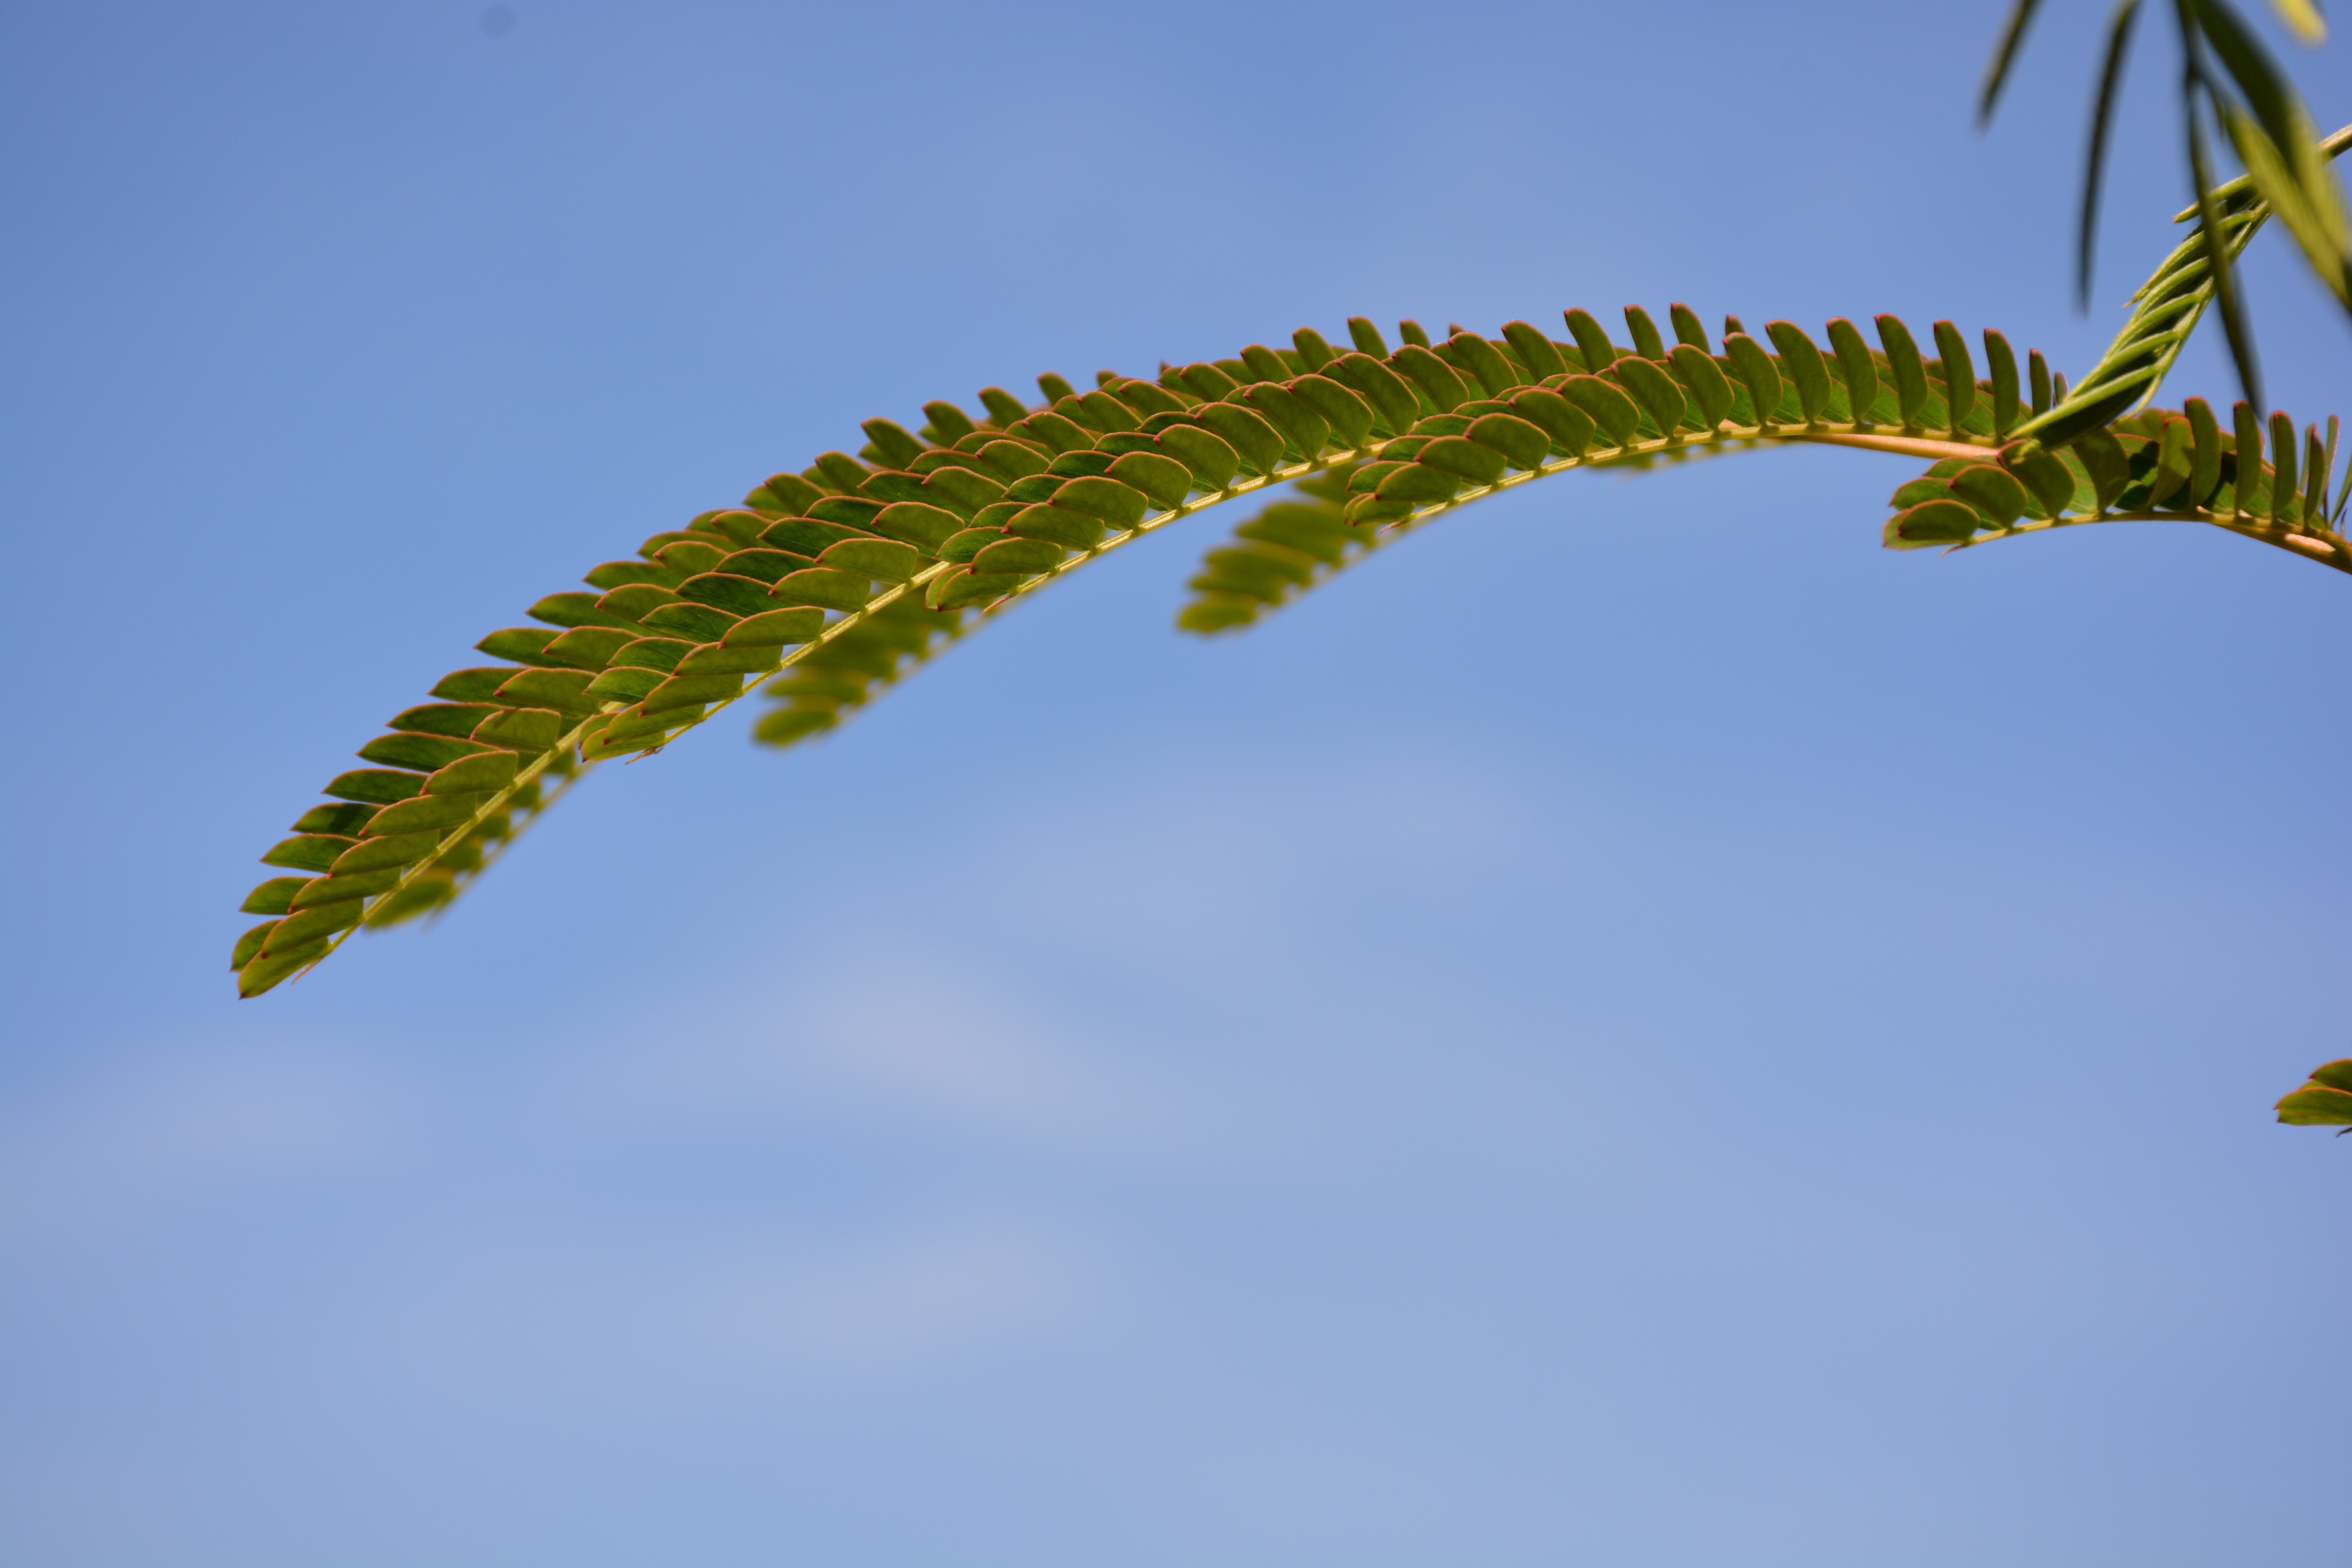
tree, grass, branch, cloud, plant, sky, sunlight, leaf, flower, wind, summer, green, natural, blue, flora, twig, life, ecosystem, harmony, vitality, maunsell, grass family, atmosphere of earth, plant stem, woody plant, land plant, arecales, palm family